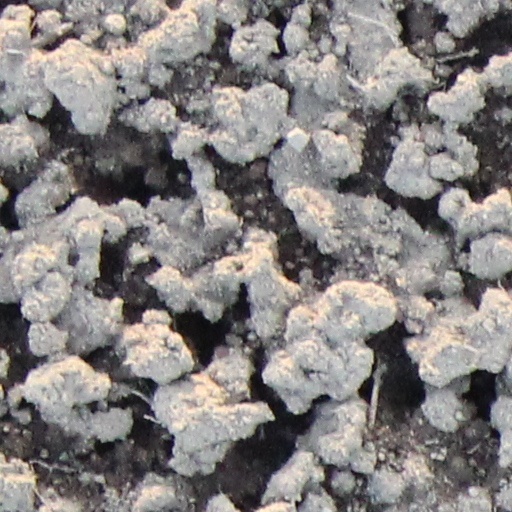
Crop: wheat